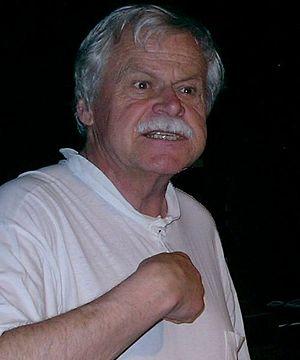
Vlastimil Hort est un joueur d'échecs tchécoslovaque puis allemand. Grand maître international depuis 1965, six fois champion de Tchécoslovaquie et trois fois champion d'Allemagne, il fut l'un des plus forts joueurs de la fin des années 1960 aux années 1980. Hort atteignit le stade du tournoi des candidats au championnat du monde d'échecs en 1977, mais fut éliminé au premier tour par l'ancien champion du monde Boris Spassky.